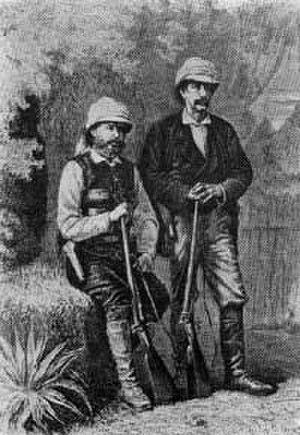
Hermenegildo Carlos de Brito Capelo, officier de la Marine Portugaise et explorateur du continent africain à la fin du XIXᵉ siècle. Il a participé à la traversée de l'Afrique depuis l'Angola pour rejoindre l'océan Indien en compagnie de Roberto Ivens.
Roberto Ivens était un officier de la marine portugaise, géographe, administrateur colonial et explorateur portugais de l'Afrique.
31 mars : sir Henry Bartle Frere prend ses fonctions de gouverneur du Cap.